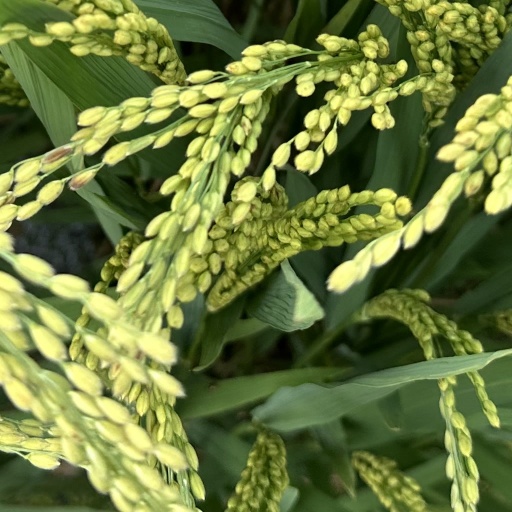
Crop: rice